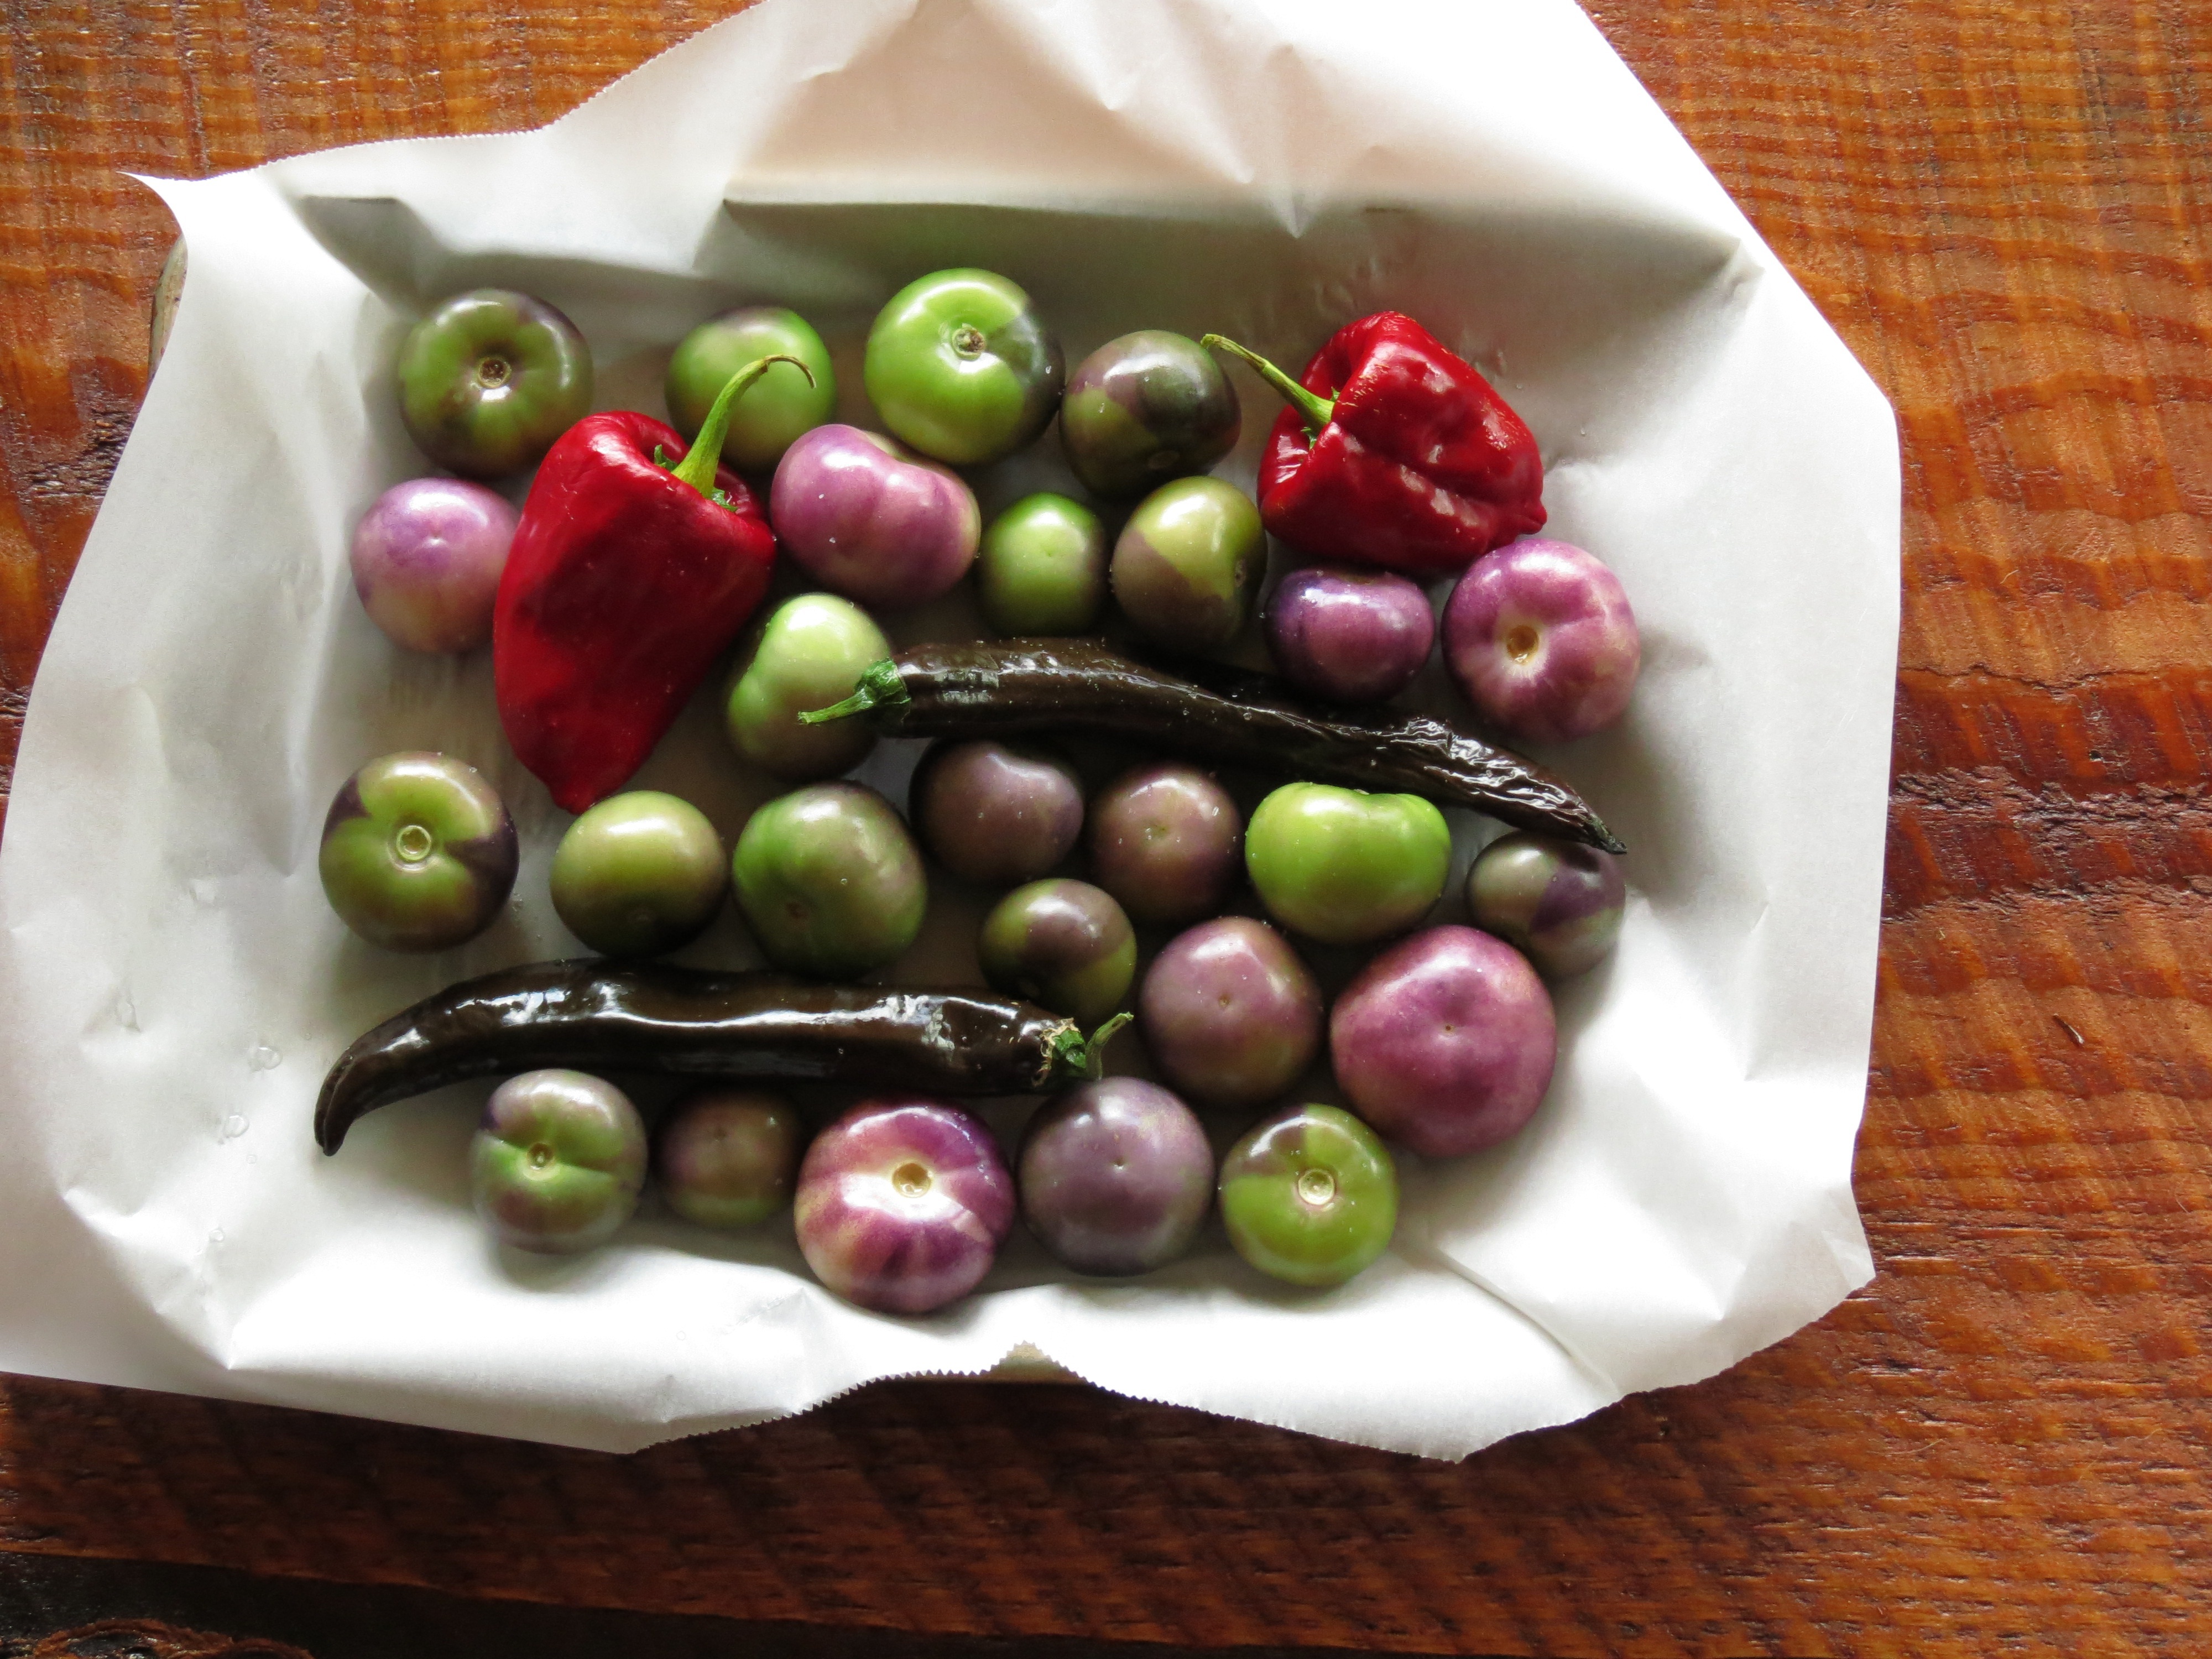
plant, fruit, dish, meal, food, spice, culinary, produce, vegetable, cuisine, cookery, seasoning, condiment, peppers, chilli, capsicum, flowering plant, flavoring, land plant